Cromer cycle

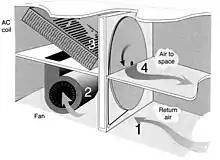
Figure 1: Cromer cycle

The desiccant undergoes a reversible process whereby in the first part of the cycle, it absorbs or adsorbs moisture from air leaving a cold surface, releasing heat, and then in the second part of the cycle evaporates moisture, absorbing heat and returning the desiccant to its original state to complete the cycle again. The result of the Cromer cycle is that the process air leaving the cycle is dehumidified further (higher latent ratio) than it would be leaving the cold surface without the cycle. The Cromer cycle concept was originally patented in the mid-1980's. Those patents have expired and thus the cycle is free for anyone to use. The cycle was first publicized in 1997 by "Popular Mechanics" in its Tech Update section.